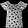
Label: Shirt